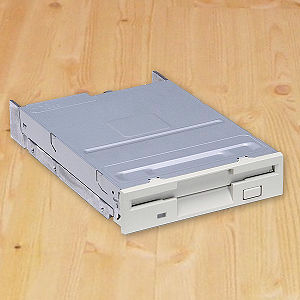
Diskette / Billeder
Billede af et diskettedrev."
"En diskette er et flytbart permanent lagringsmedie bestående af en roterende skive med magnetiserbar overflade i et plastik-cover. Der kan læses fra og skrives til disketten et stort antal gange. Betegnelsen benyttes sædvanligvis om medier med beskeden kapacitet, der måler 90 mm. Disketten kaldes også floppydisk, fordi de tidlige disketter, modsat moderne 3½-tomme-disketter, var 5¼- og 8-tommers disketter, der var indbygget i et bøjeligt hylster af tynd plastic, hvilket har givet anledning til betegnelsen ""floppy"".